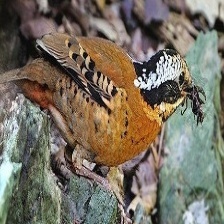
Species: EARED PITA
Scientific name: HYDRORNIS PHAYREI